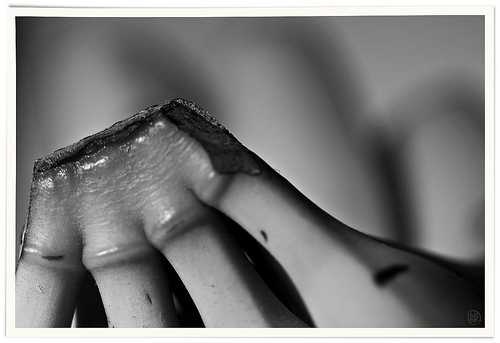
Label: Banana